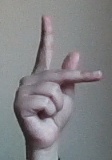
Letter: dha